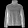
Label: Pullover